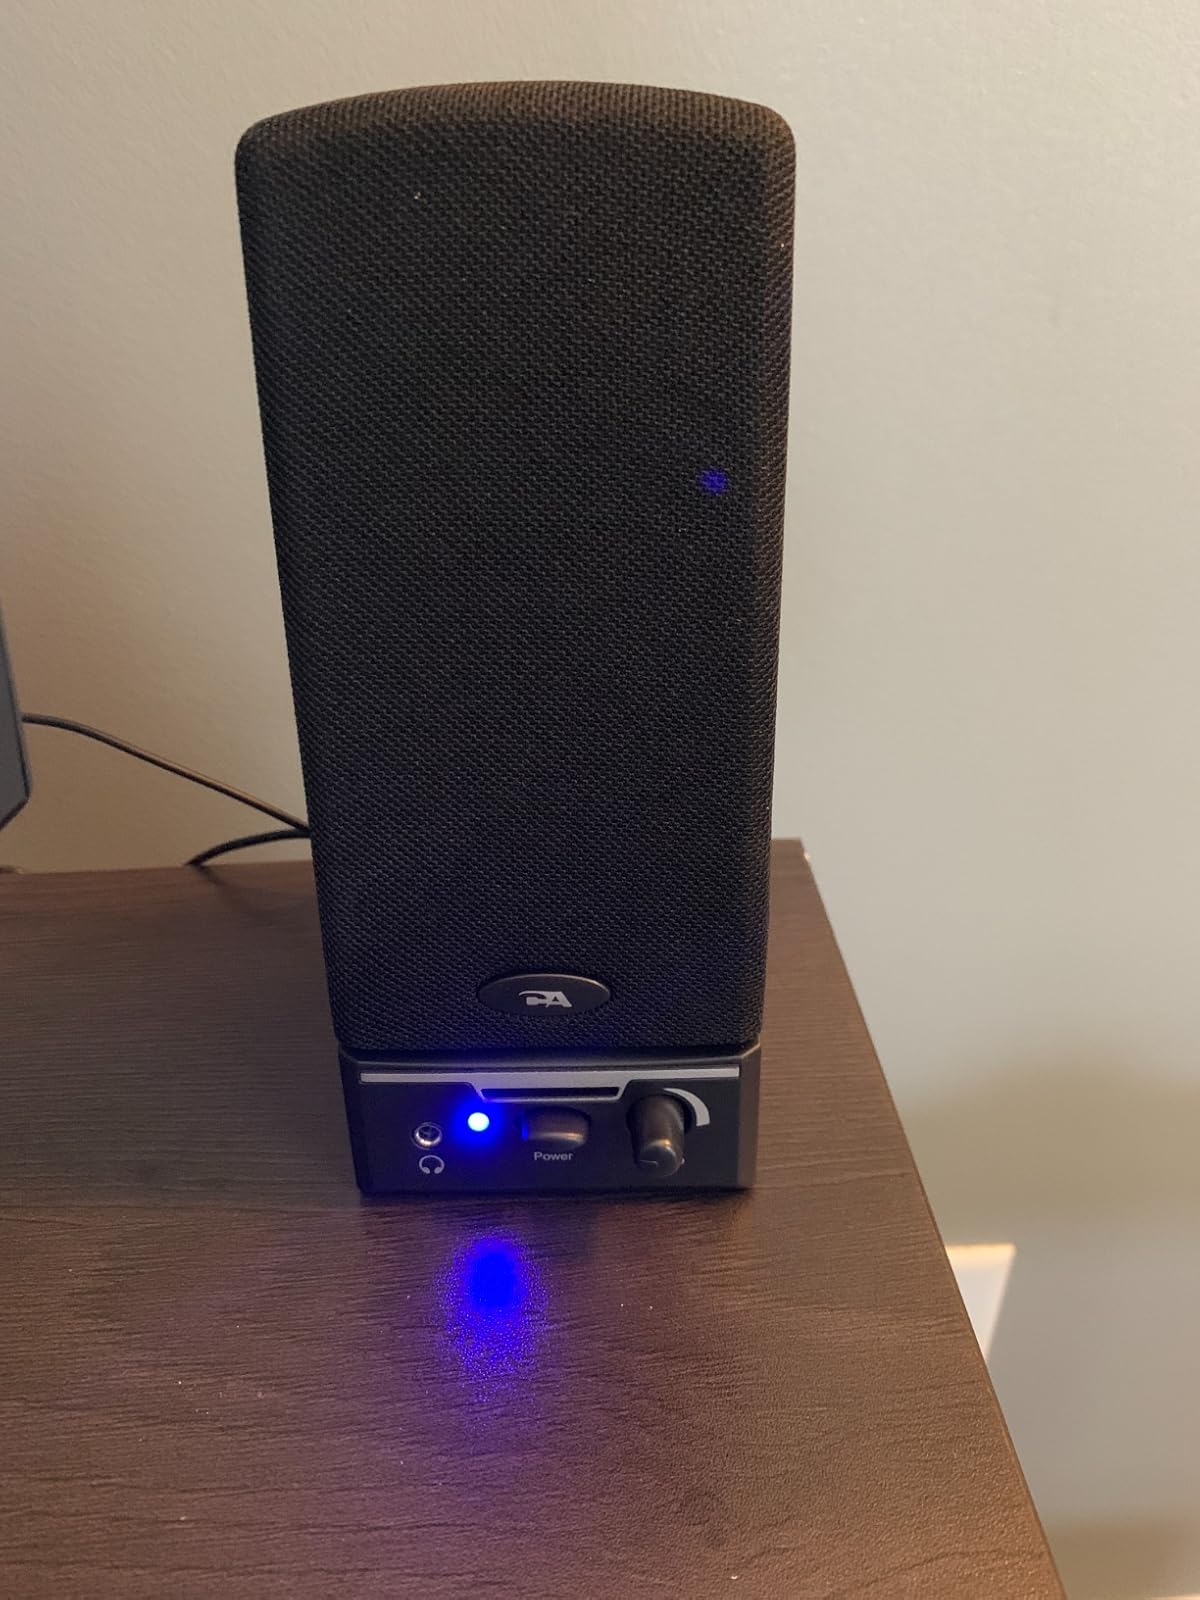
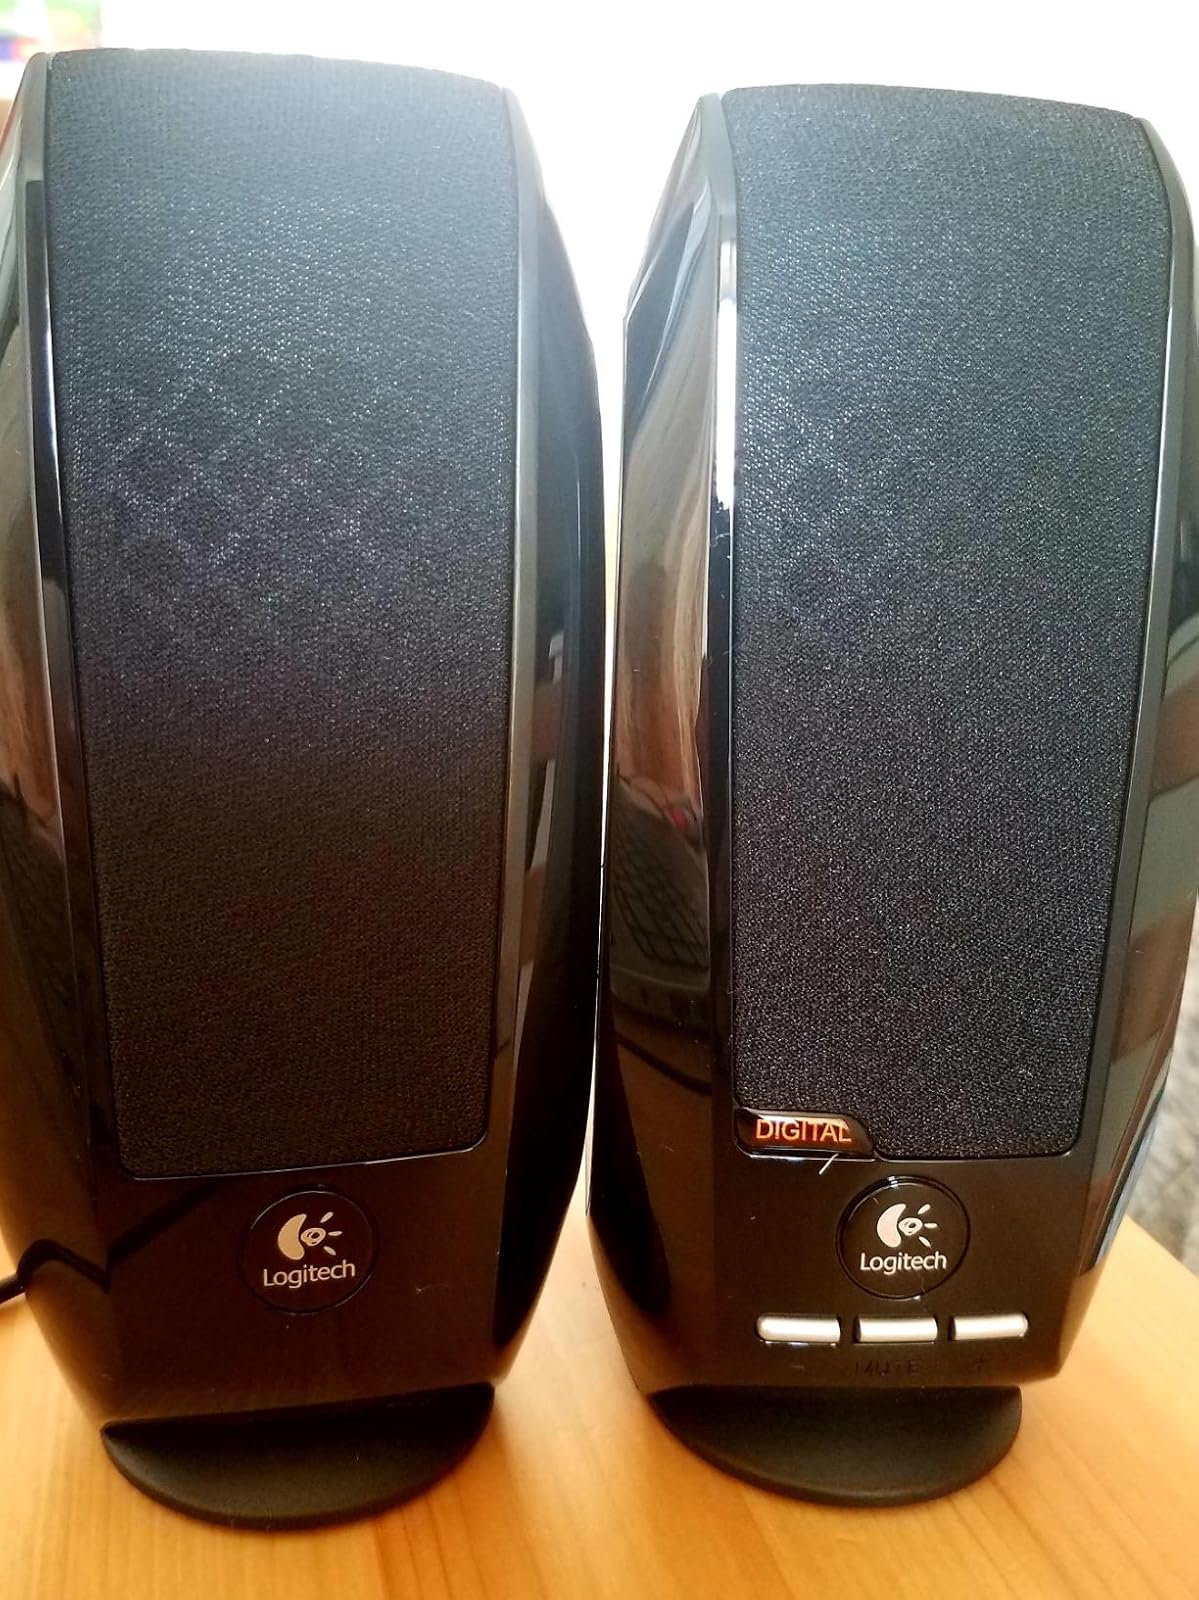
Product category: speaker
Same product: no